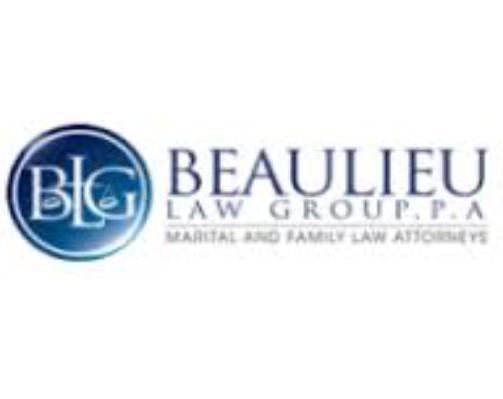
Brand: Beaulieu
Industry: Food